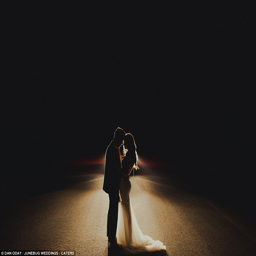
just the two of us : a couple share their first dance with darkness around them